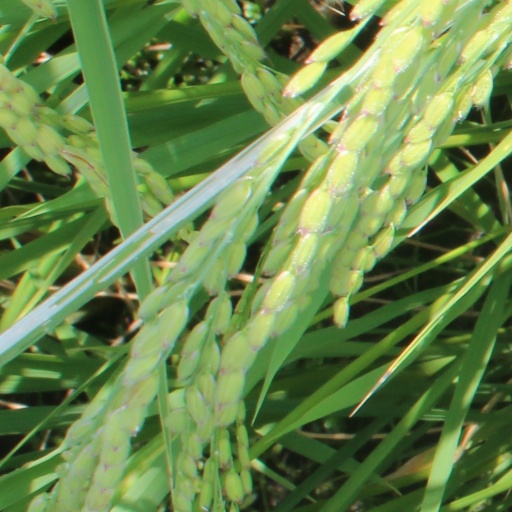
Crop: rice